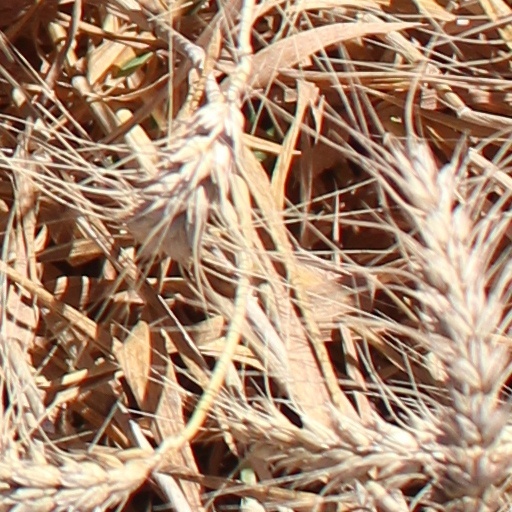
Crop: wheat